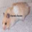
Label: hamster